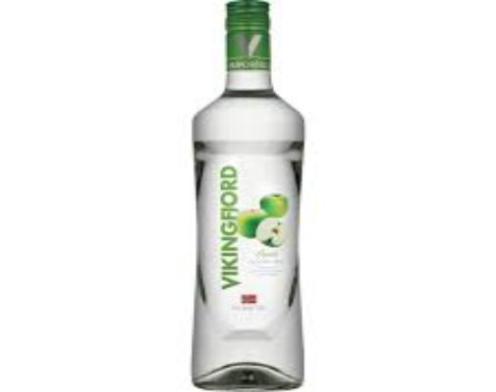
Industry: Food